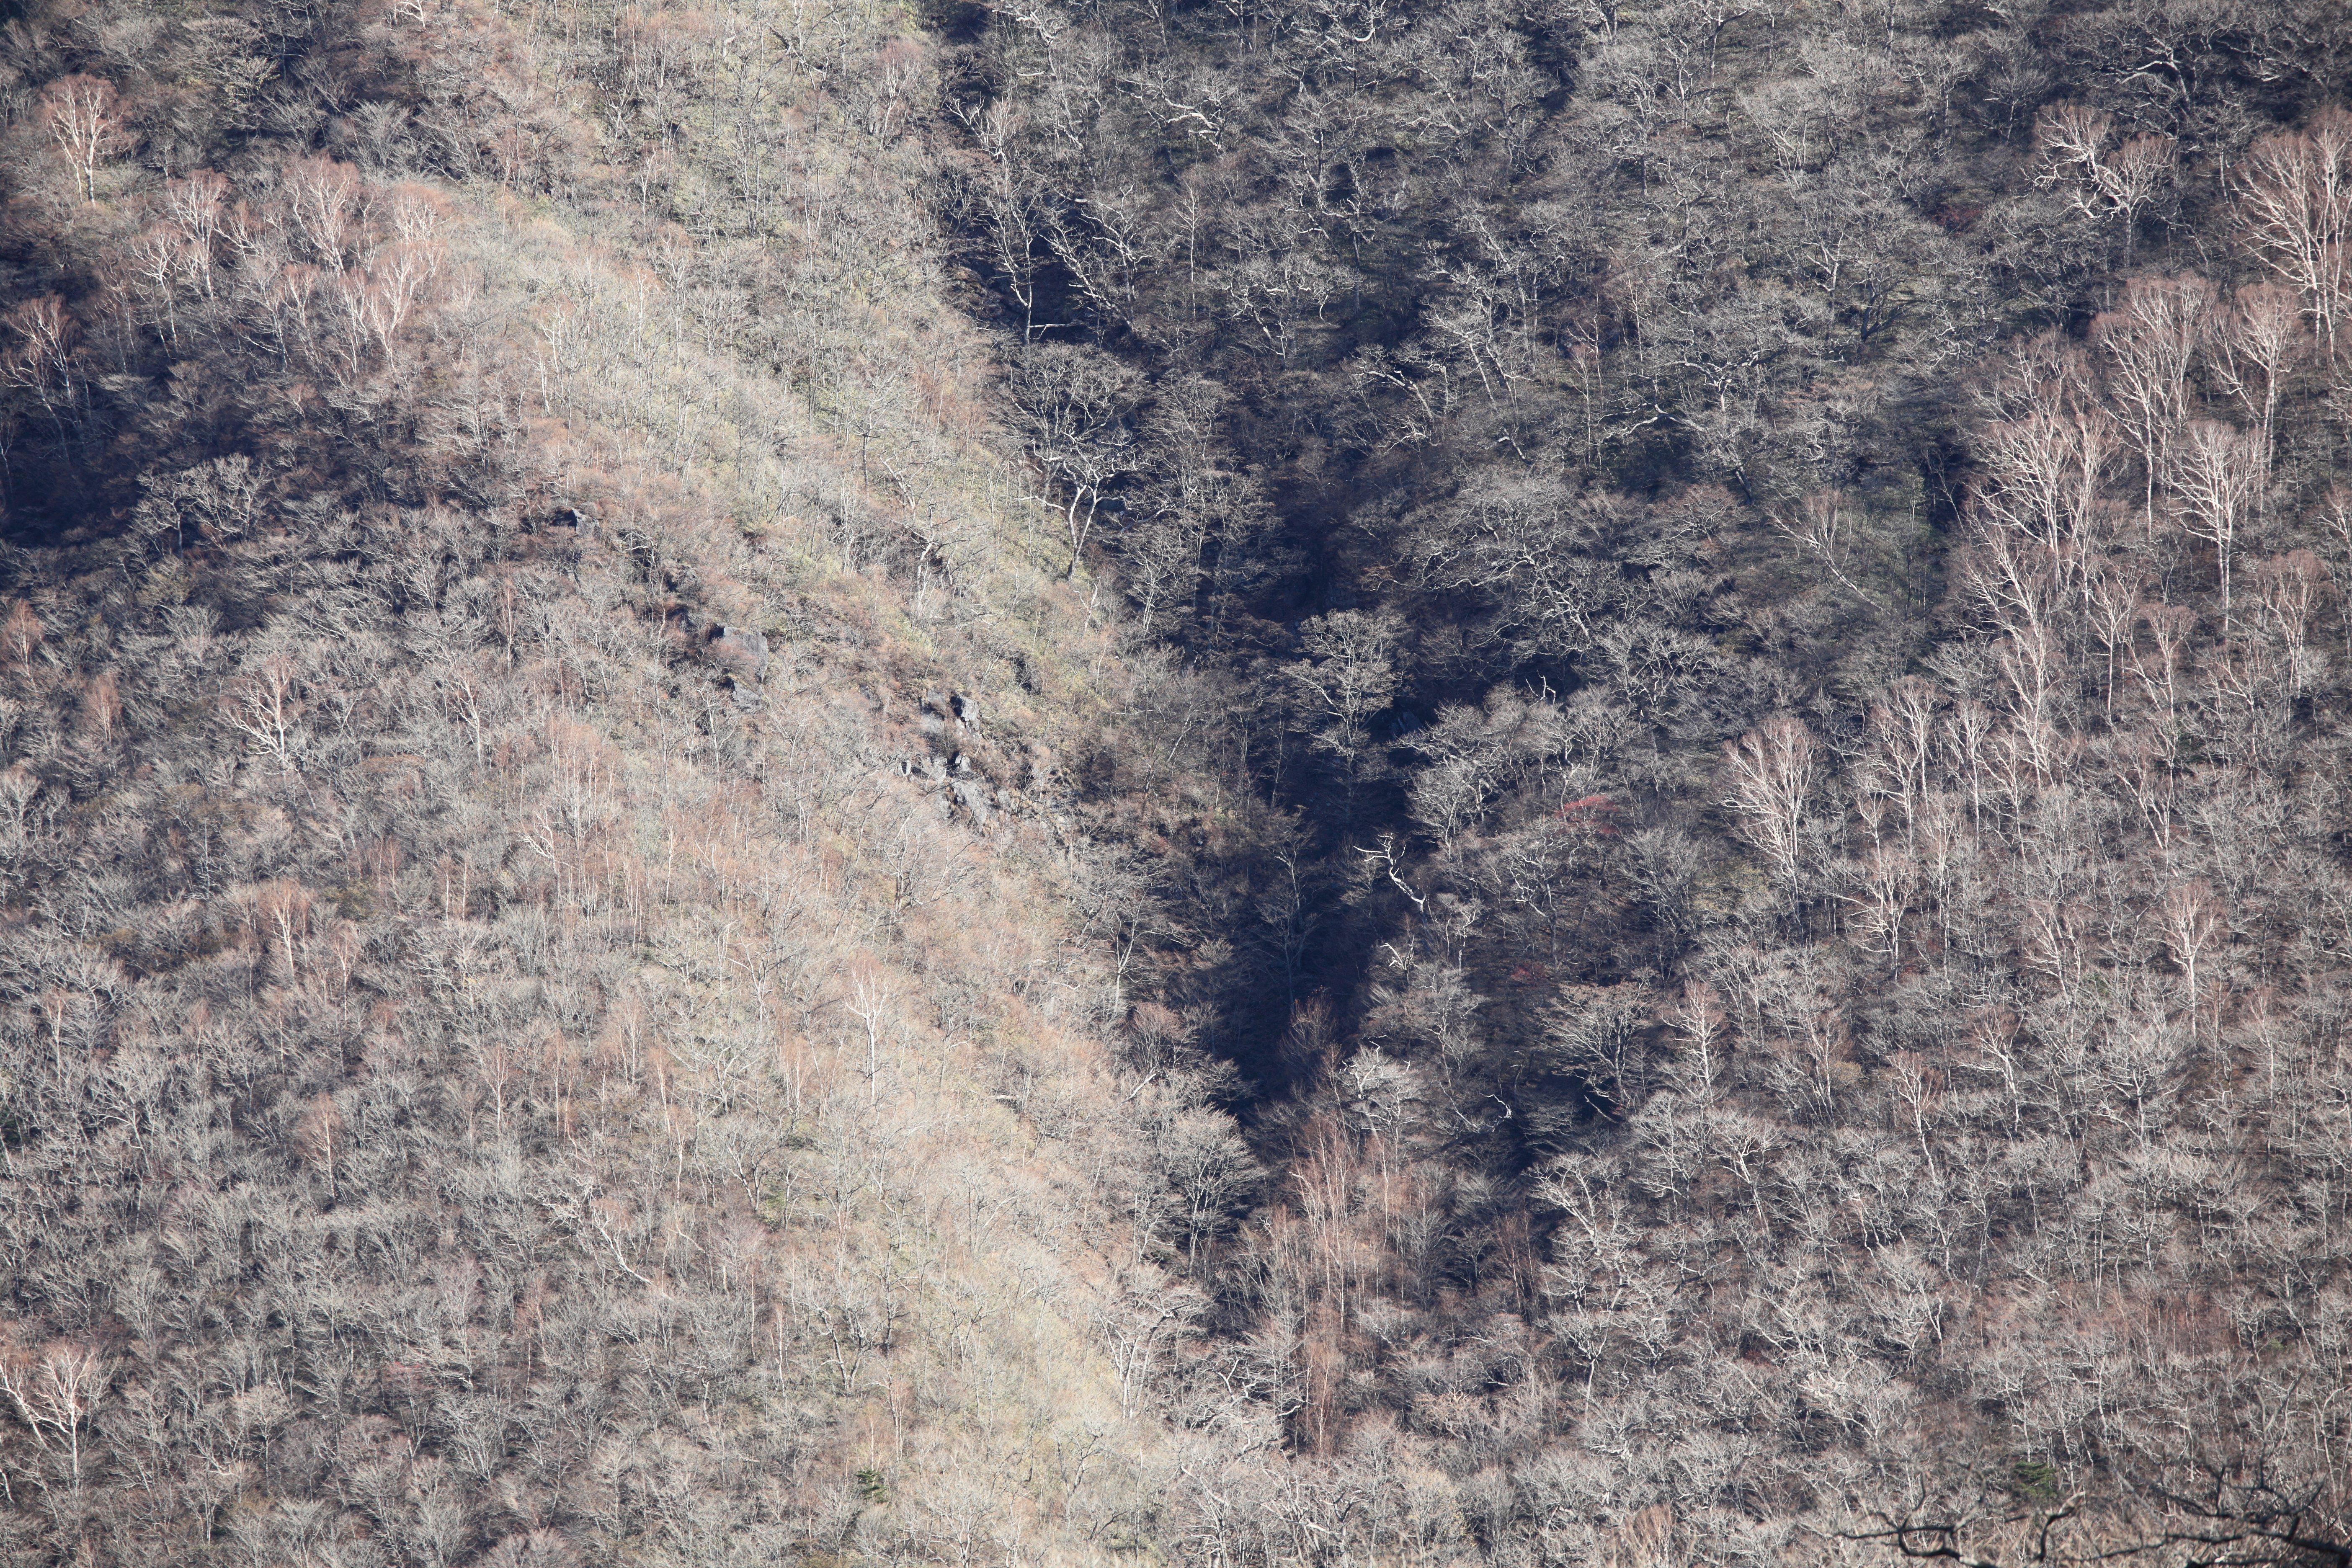
rock, swamp, texture, trunk, wall, high, soil, material, cool image, geology, 5d, hires, markii, hi, res, resolution, gunma, maebashi, konuma